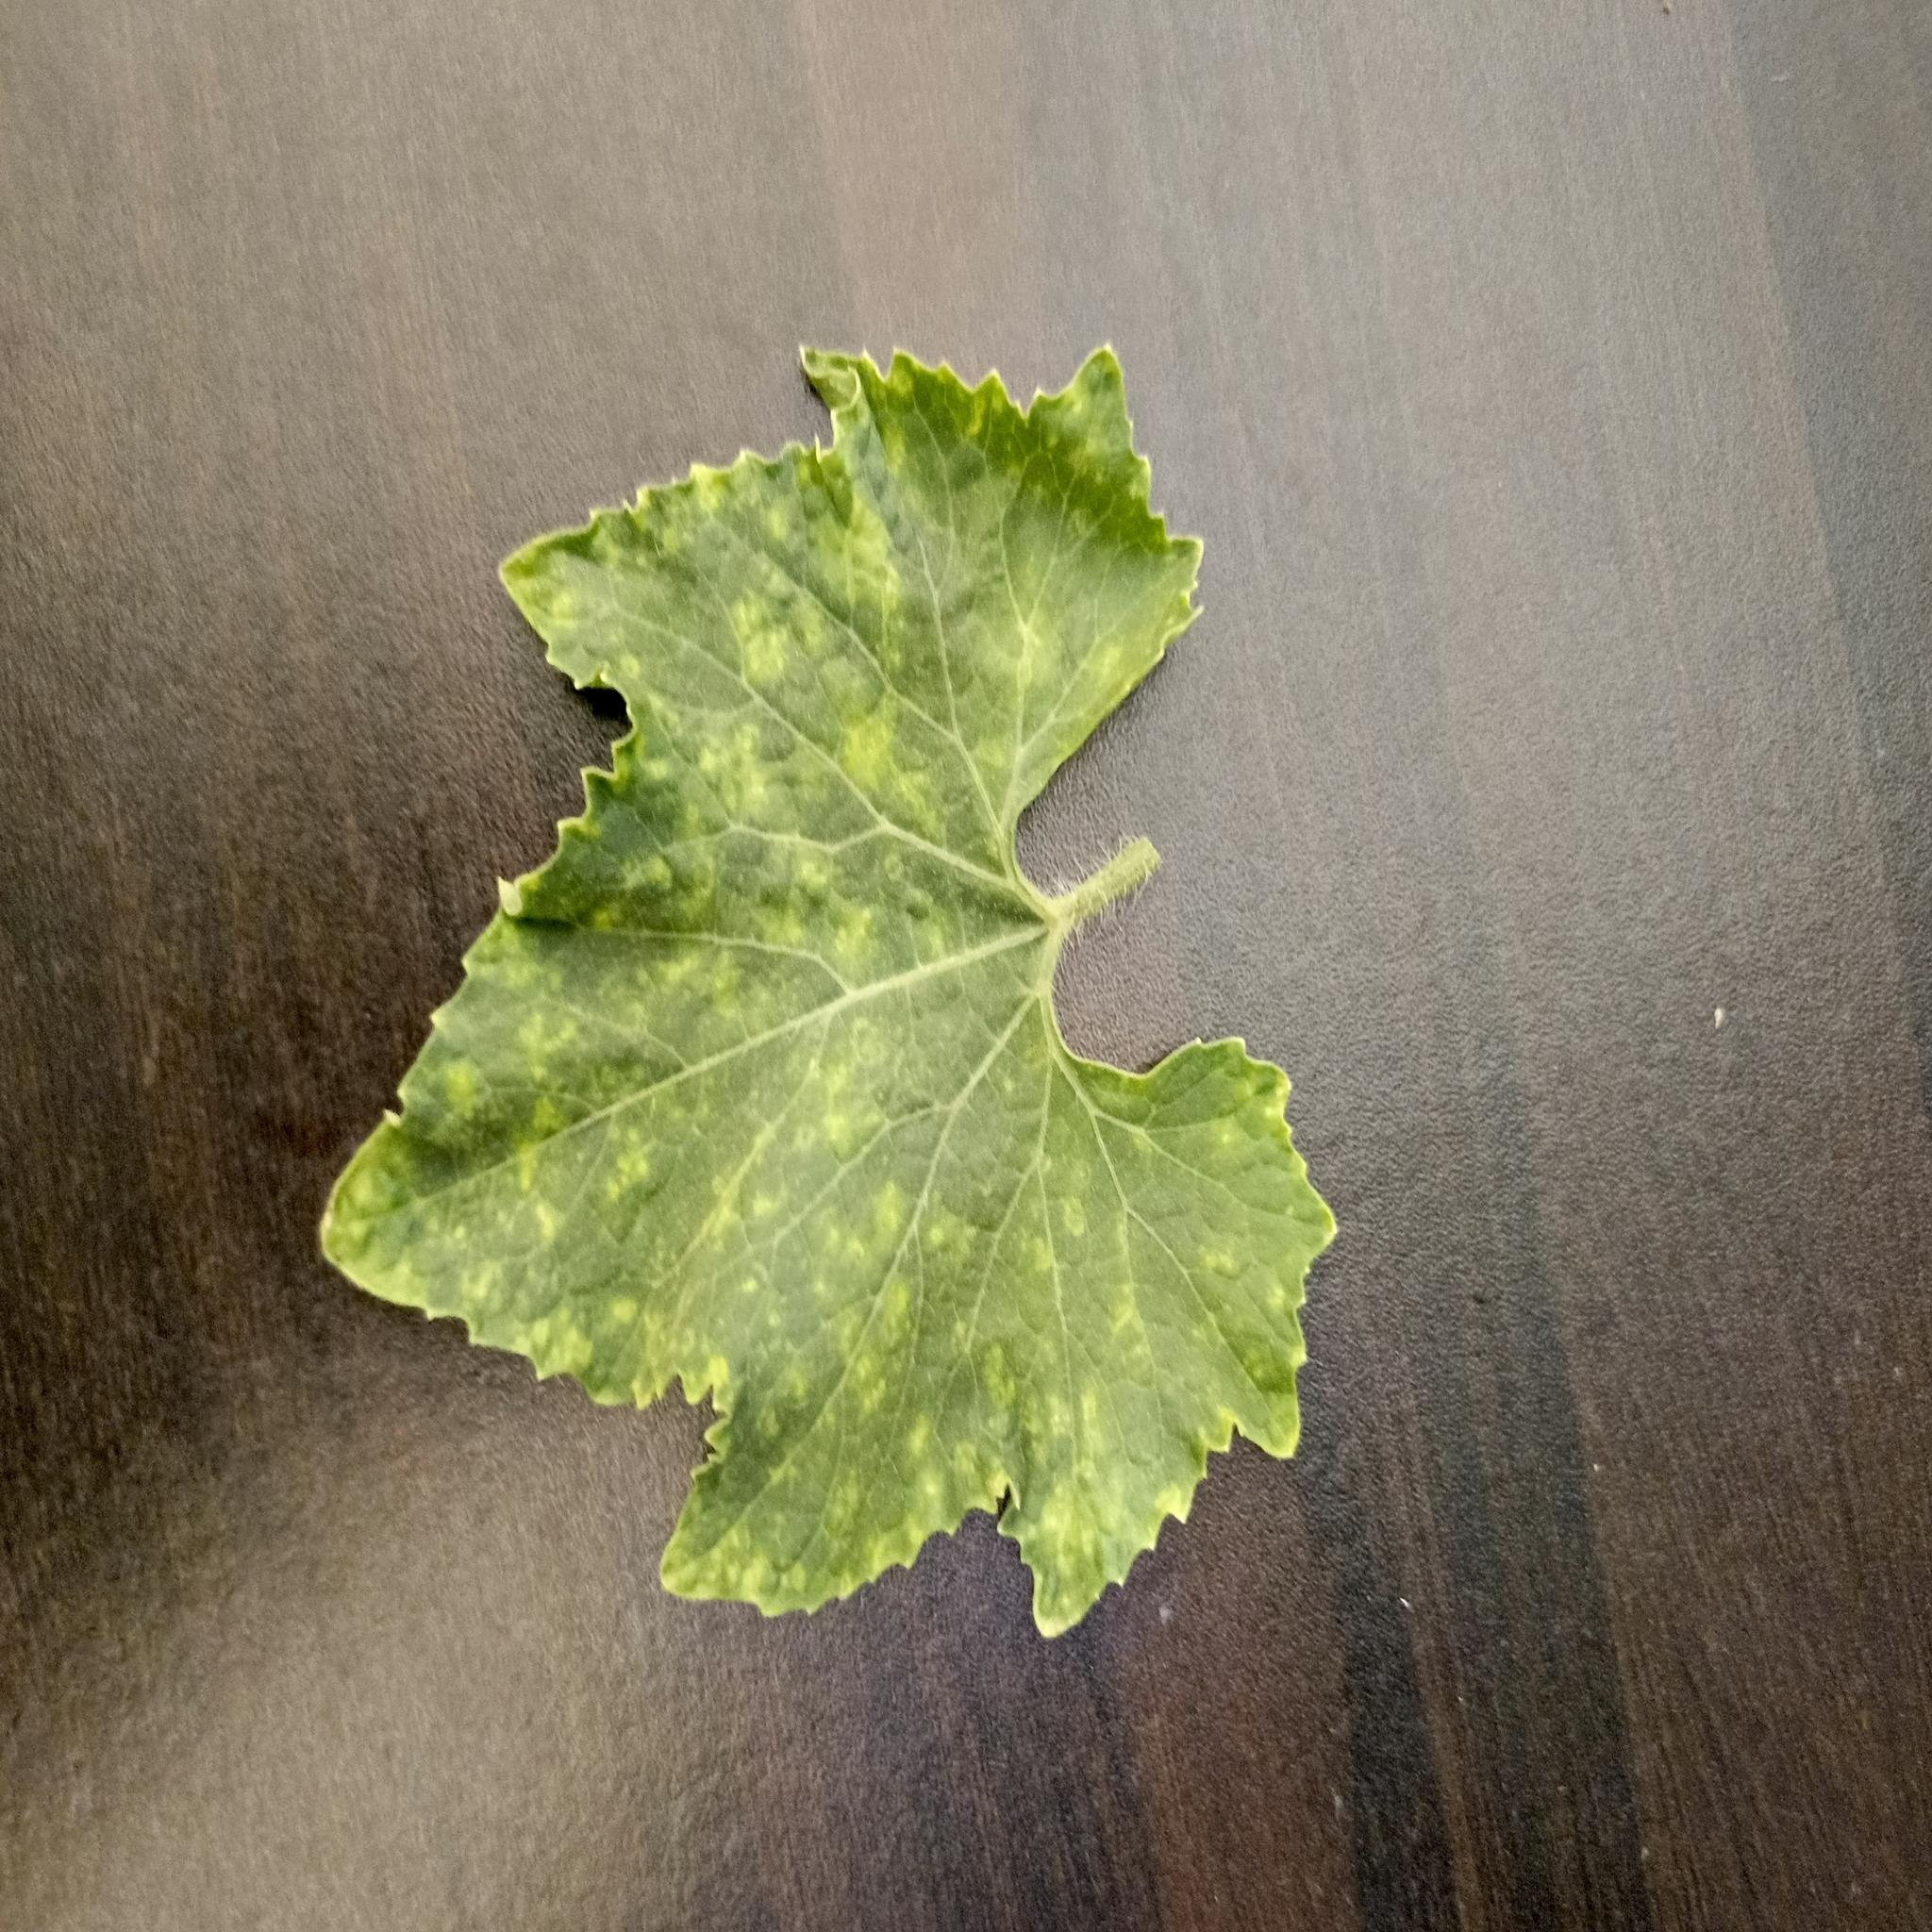
Label: Downy mildew